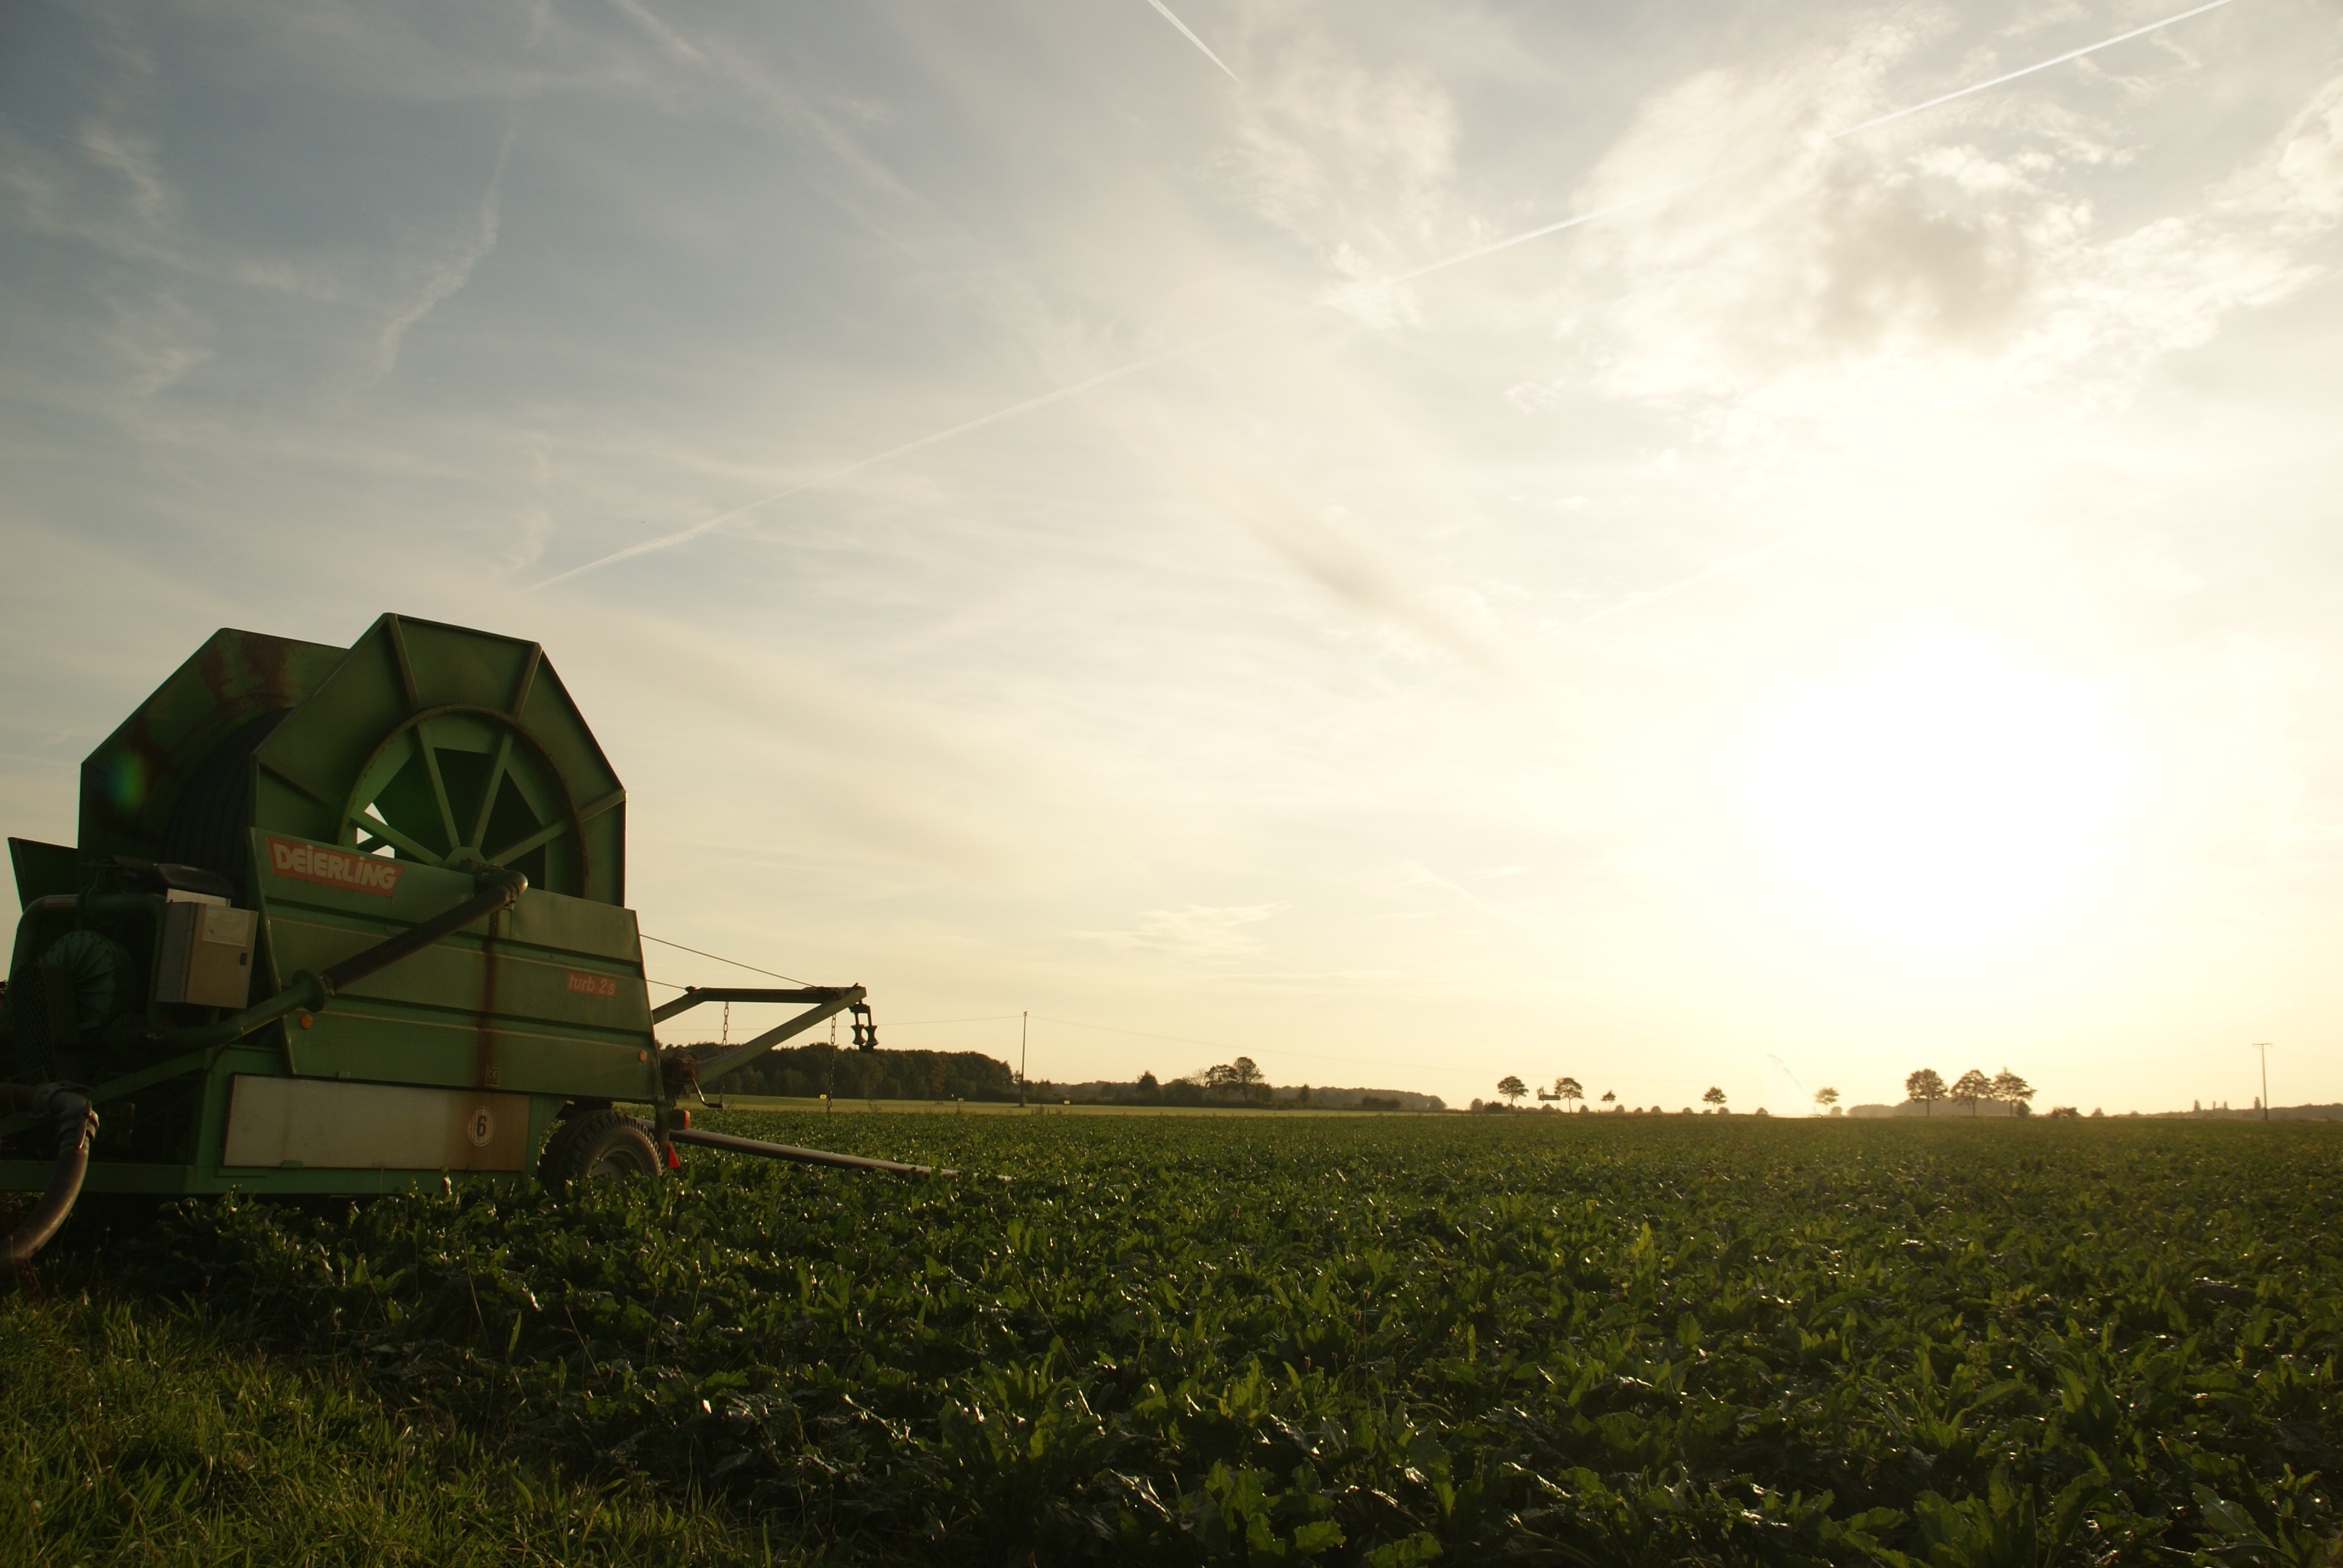
landscape, tree, grass, horizon, cloud, sky, sun, sunset, field, farm, meadow, sunlight, morning, flower, wind, village, evening, crop, agriculture, bauer, rural area, atmosphere of earth